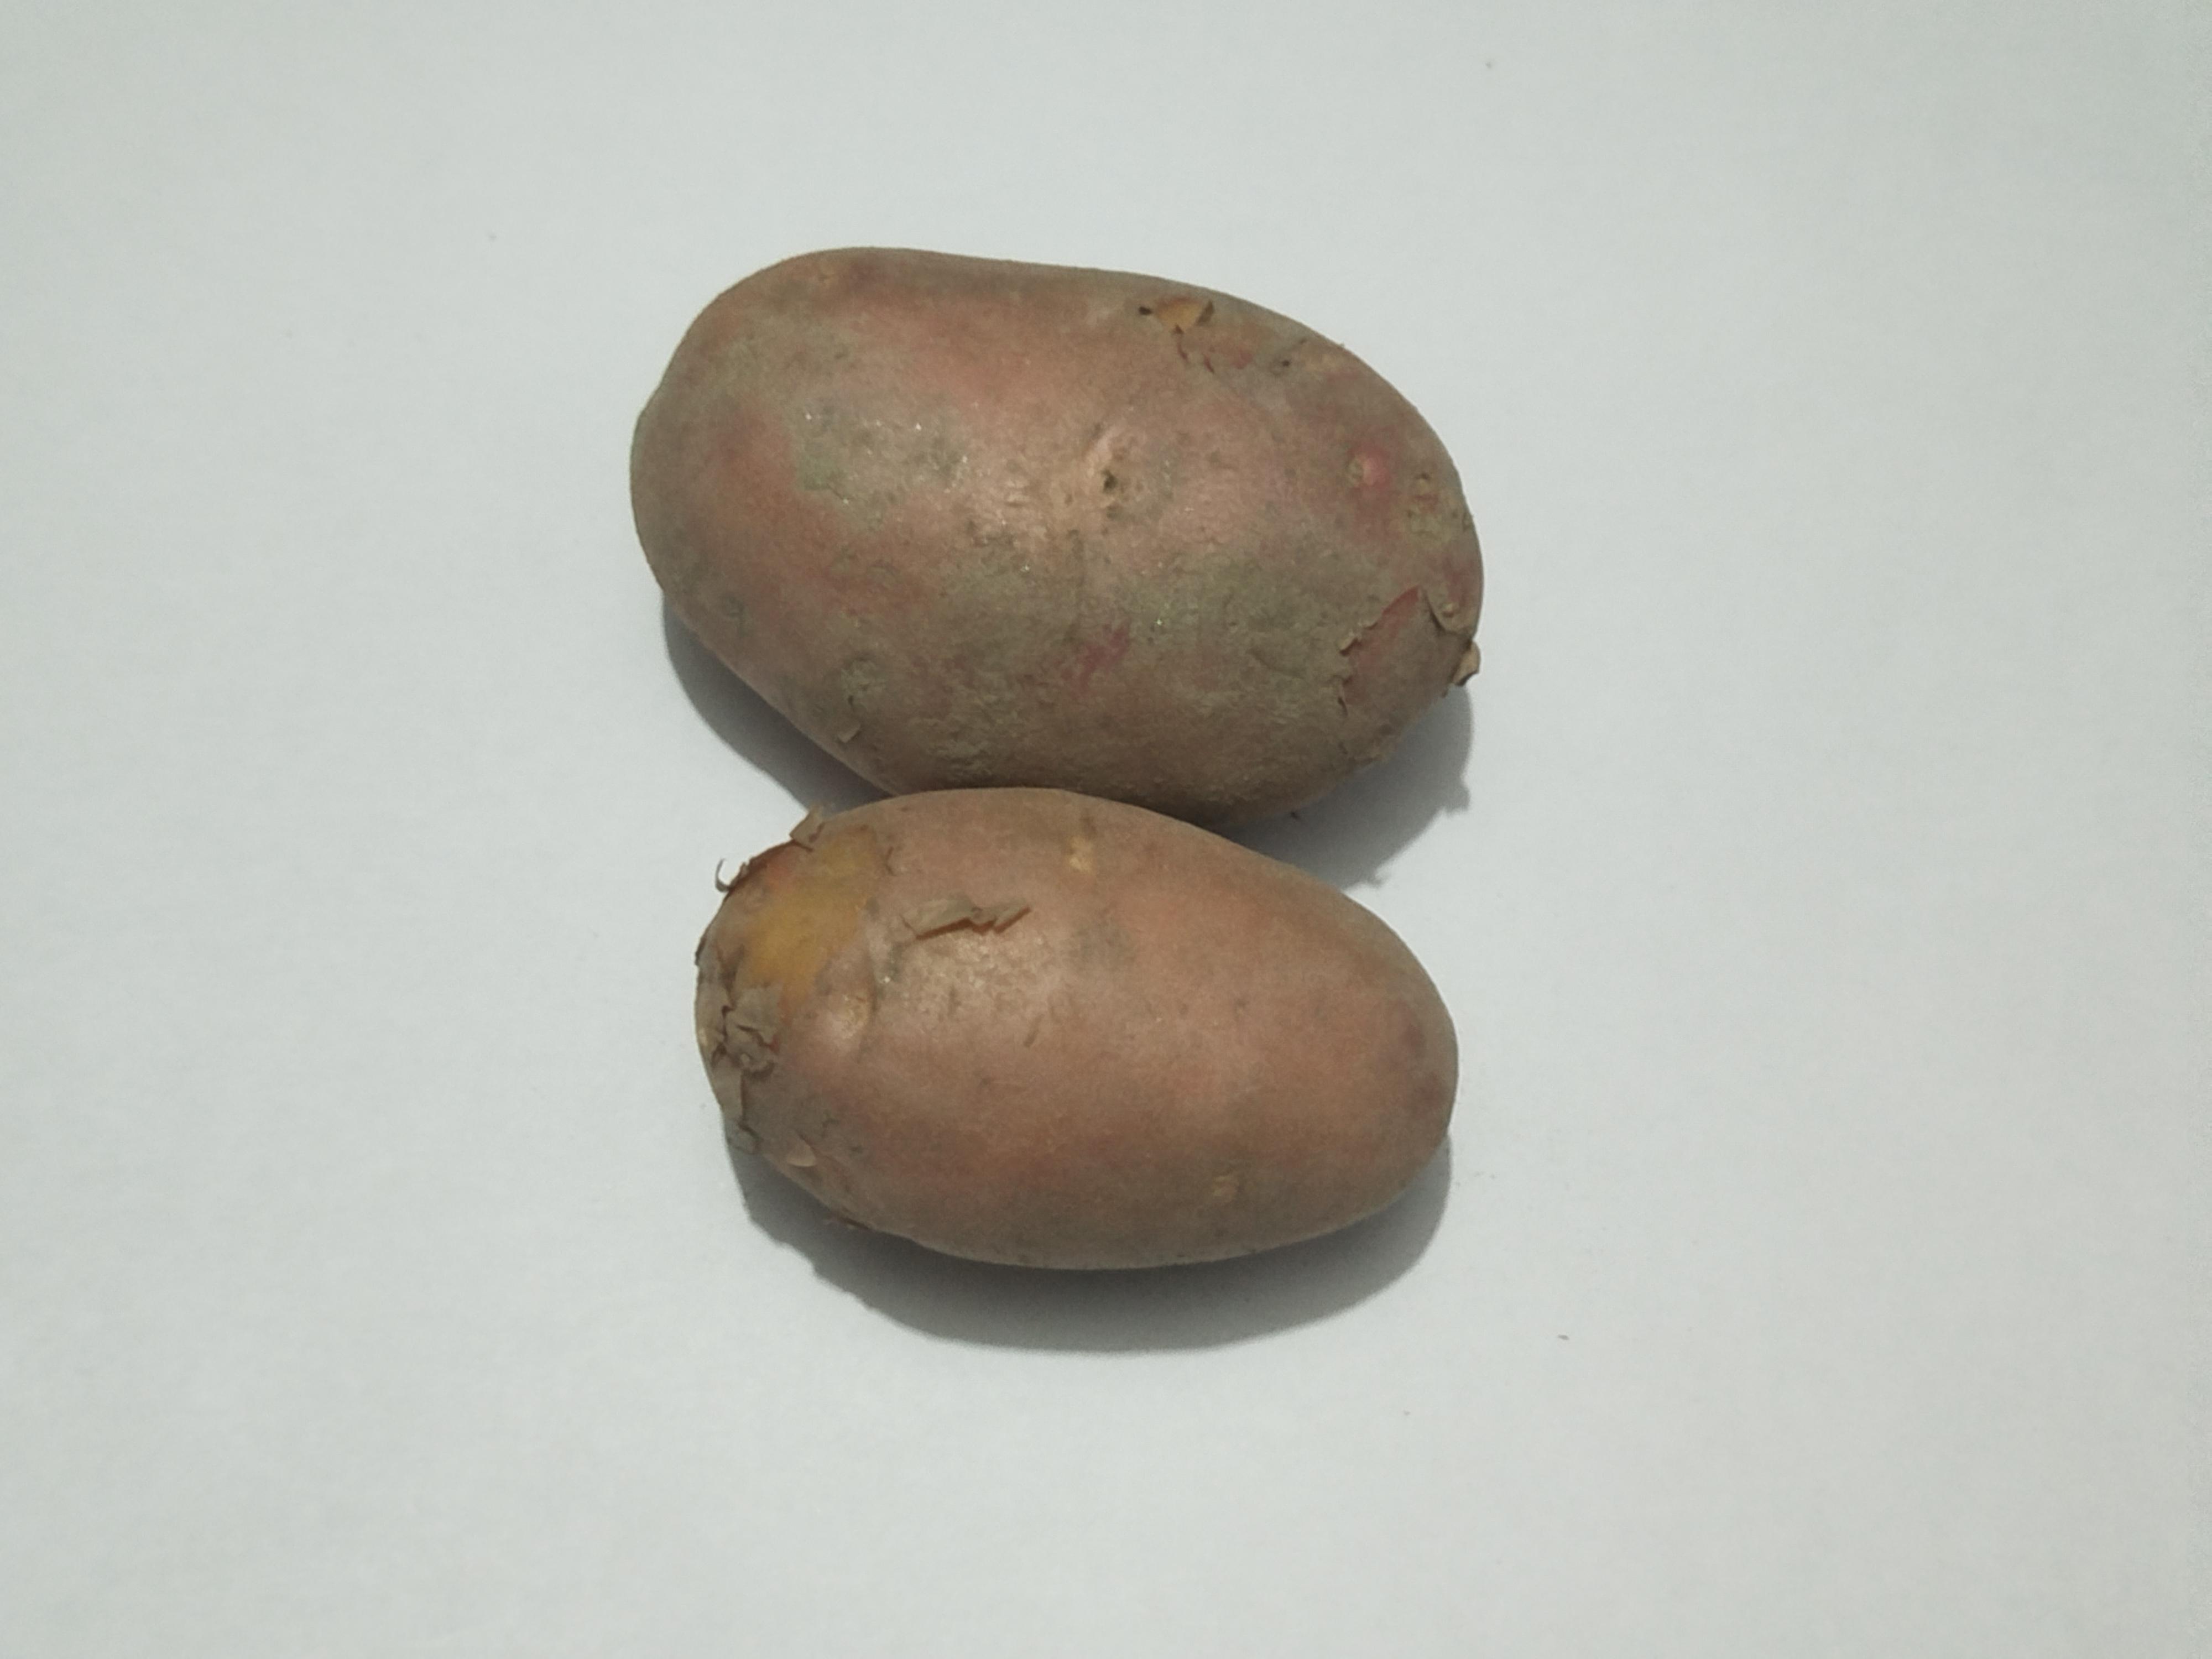
Label: Potato